Prince Henry, Duke of Cumberland and Strathearn

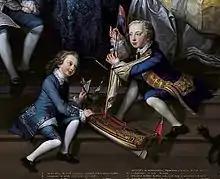
Henry (right) with his brother William Henry, from a family group portrait of 1751.

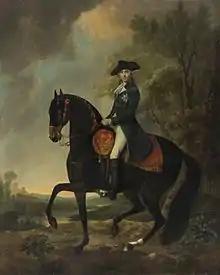
Equestrian portrait by David Morier around 1765

Prince Henry was born on 27 October 1745 at Leicester House, London, to Frederick, Prince of Wales, son of George II and Caroline of Ansbach, and his wife Augusta, the Princess of Wales.